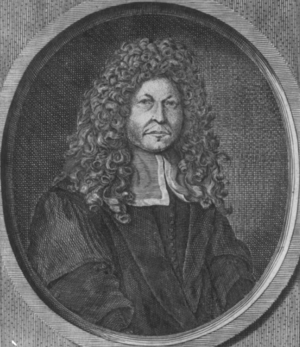
Gravure à l'eau-forte montrant un portrait de Philip Verheyen professeur d'anatomie à l'Université de Louvain, 1691, face à la page de titre de Corporis humani anatomia de Philip Verheyen